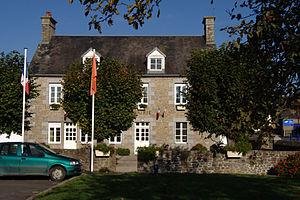
Mairie de Ponts
Ponts est une commune française, située dans le département de la Manche en région Normandie, peuplée de 655 habitants.